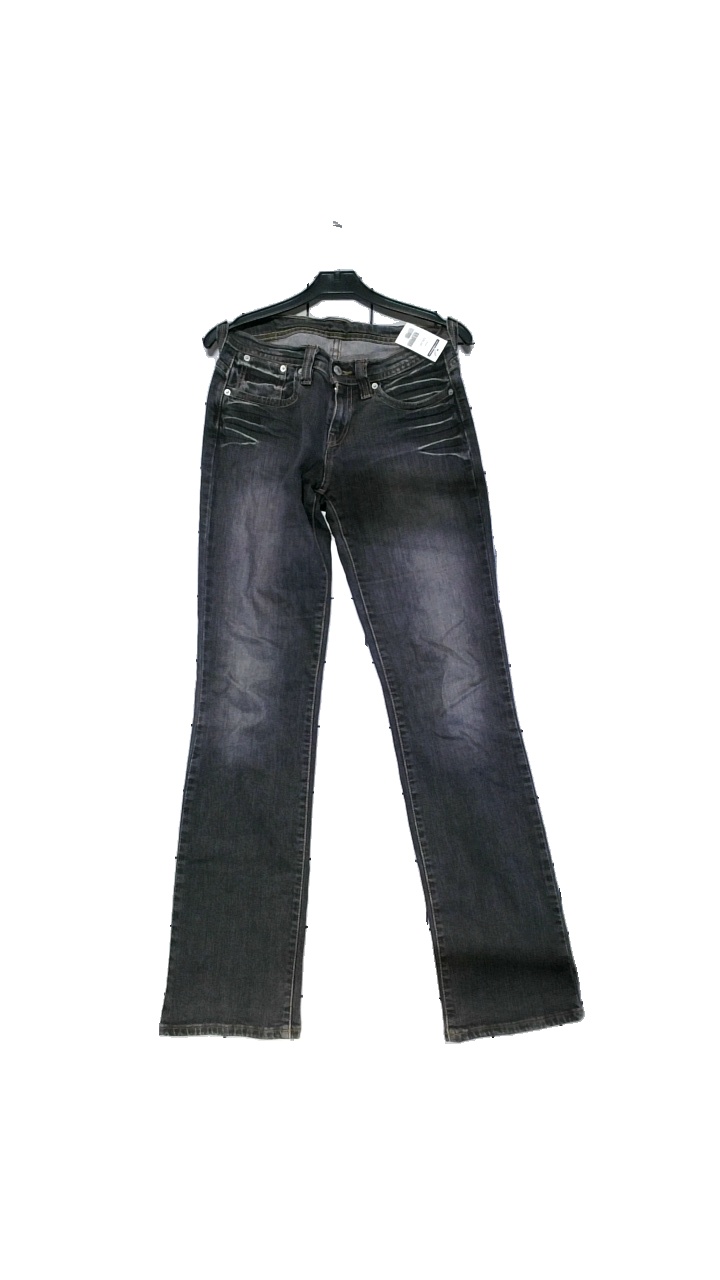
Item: Jeans (Unisex)
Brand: Levi's
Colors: Grey
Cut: Regular
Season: All
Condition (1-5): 4
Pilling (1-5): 3
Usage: Reuse
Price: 150-250